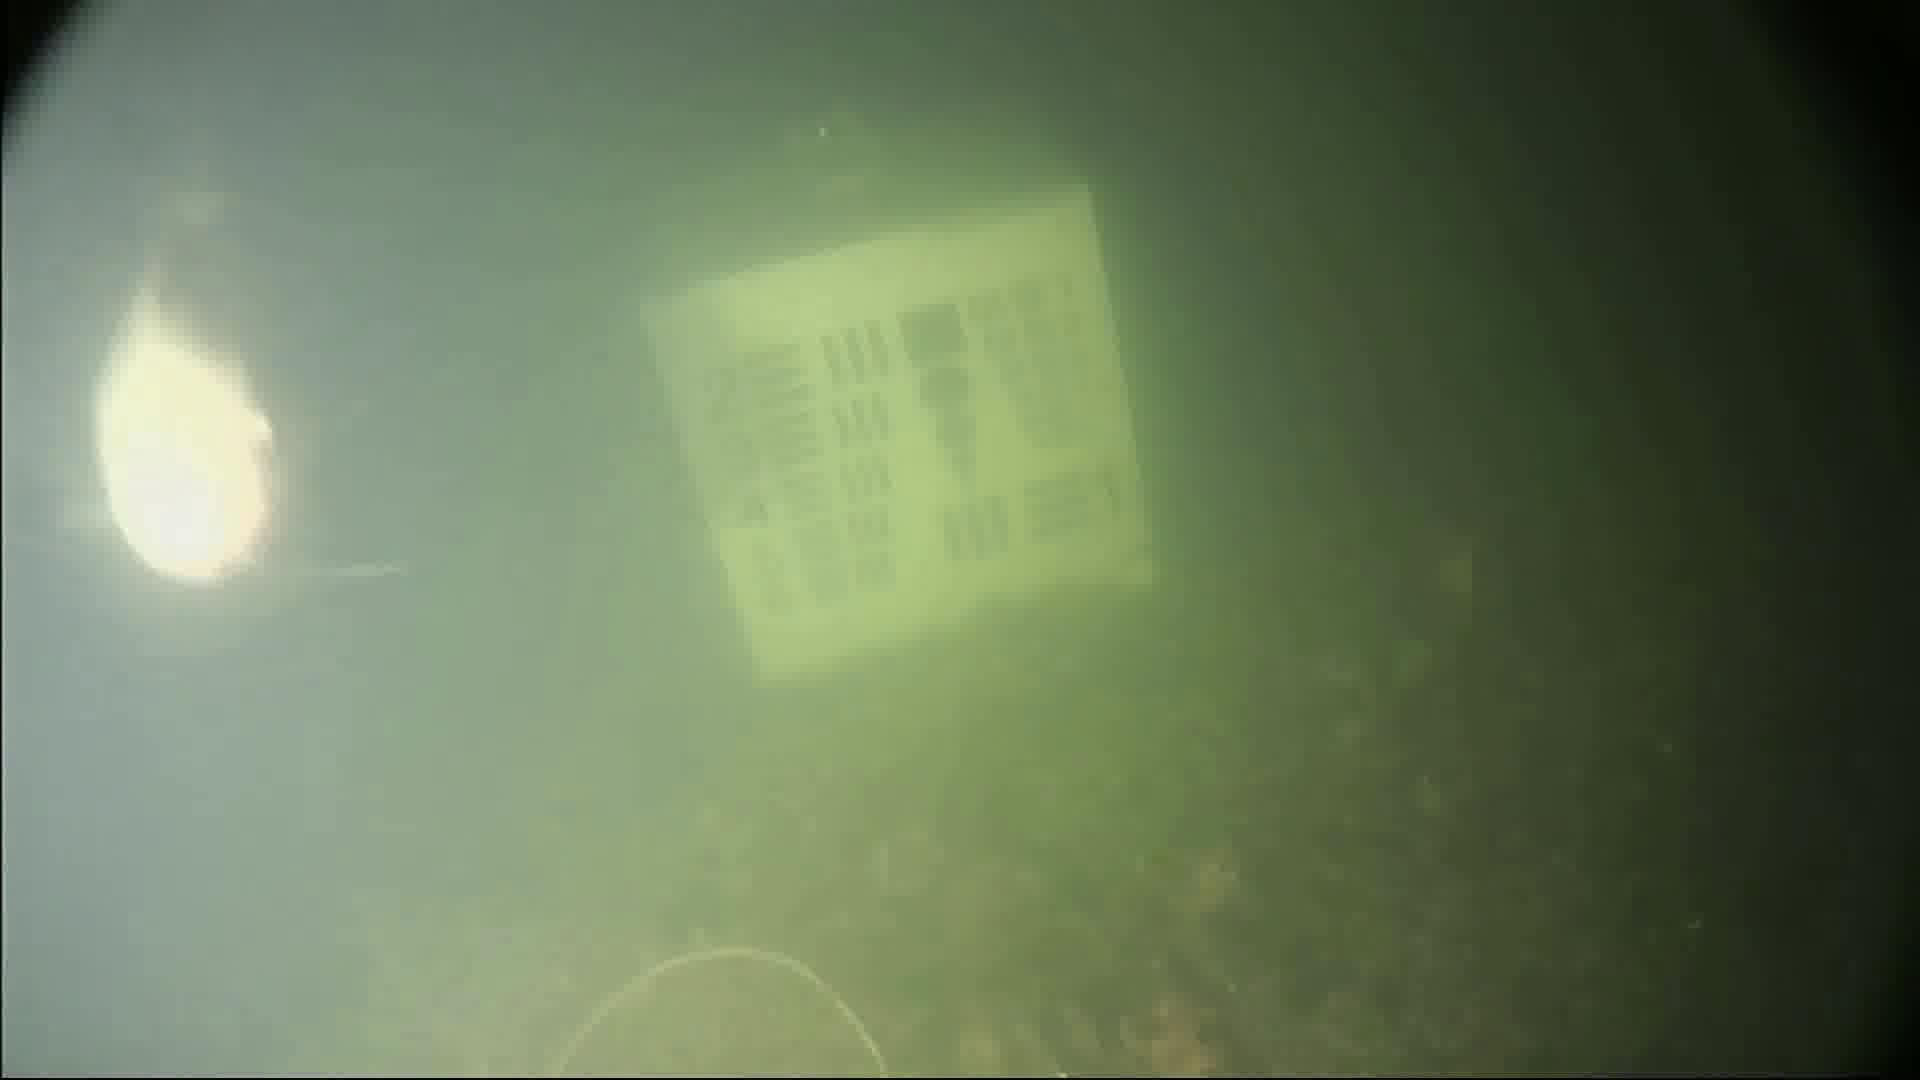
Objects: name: fish